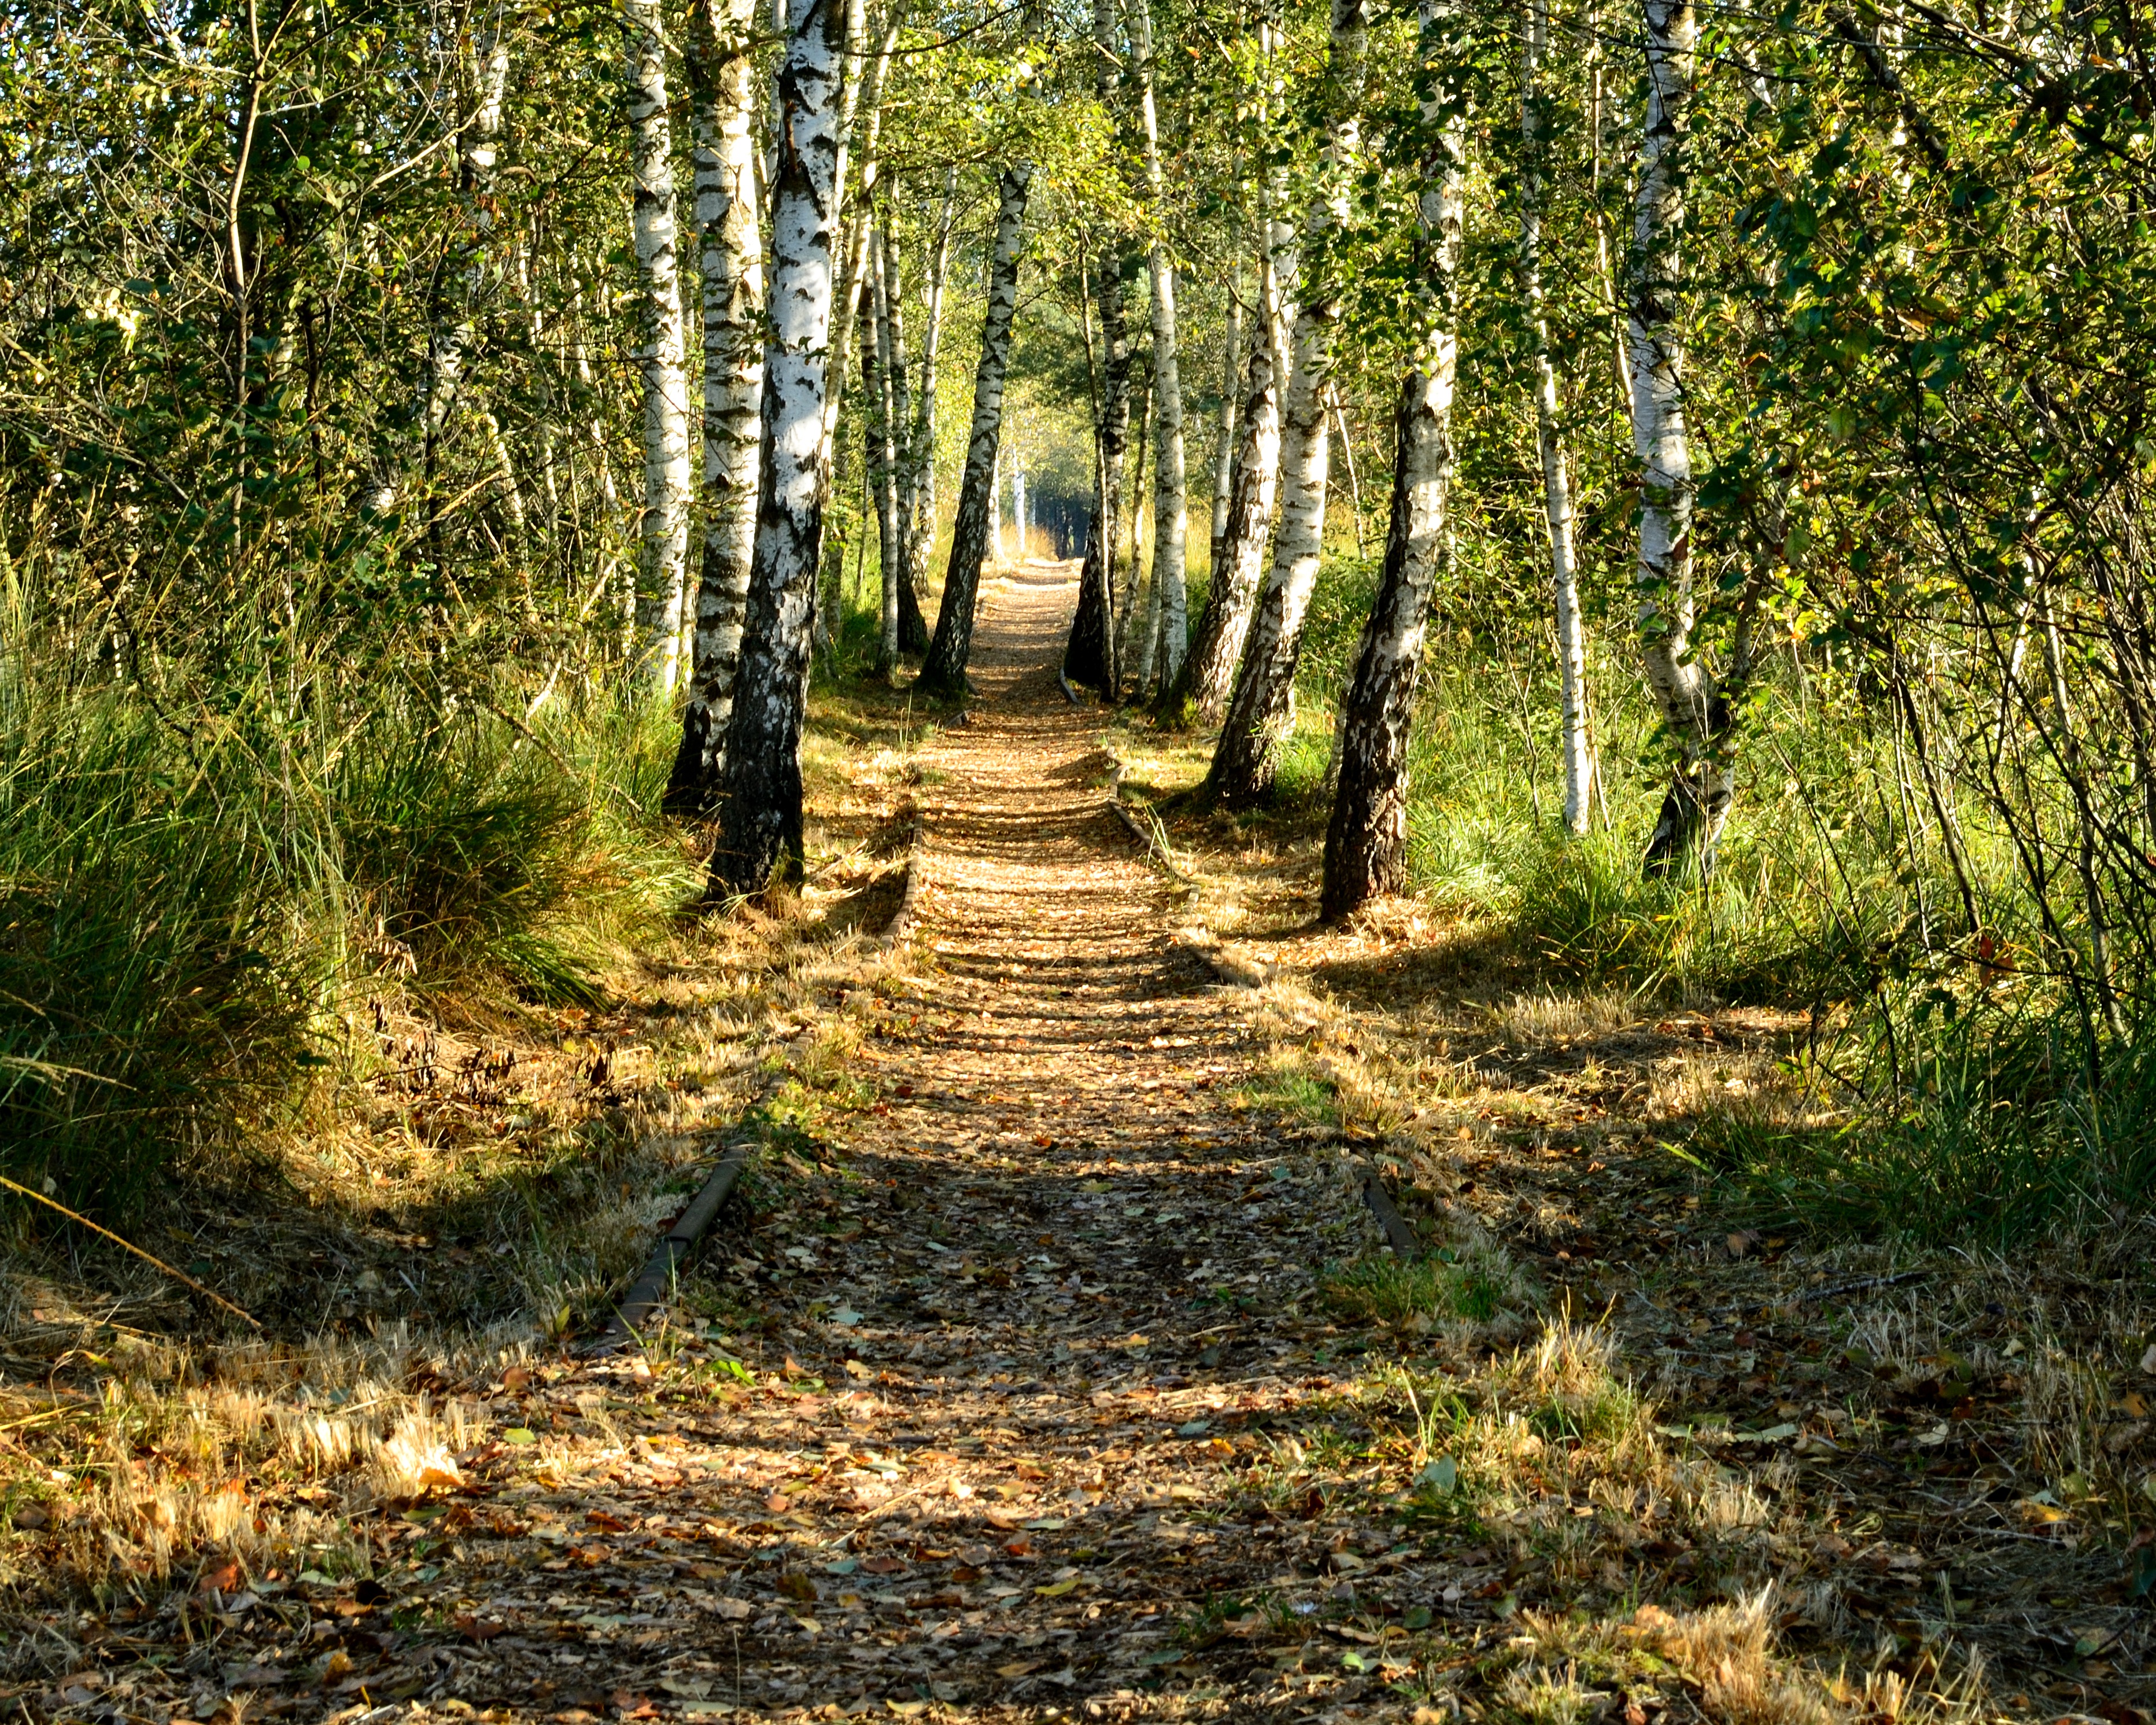
tree, nature, forest, path, wilderness, plant, hiking, trail, meadow, sunlight, leaf, idyllic, green, birch, autumn, holiday, romance, rest, season, trees, avenue, deciduous, wetland, grove, woodland, habitat, idyll, away, ecosystem, recovery, forest path, migratory path, forest nature, natural environment, woody plant, temperate broadleaf and mixed forest, birch avenue